Age of Aquarius

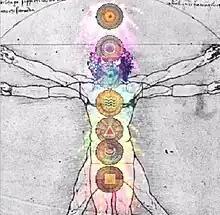
An Age of Aquarius symbol: Leonardo da Vinci's "Vitruvian Man". Da Vinci drew the original of this figure . Chakras, or energy centers, were added later.

The Age of Aquarius, in astrology, is either the current or forthcoming astrological age, depending on the method of calculation. Astrologers maintain that an astrological age is a product of the Earth's slow precessional rotation and lasts for 2,160 years, on average (one 25,920 year period of precession, or "great year", divided by 12 zodiac signs equals a 2,160 year astrological age).